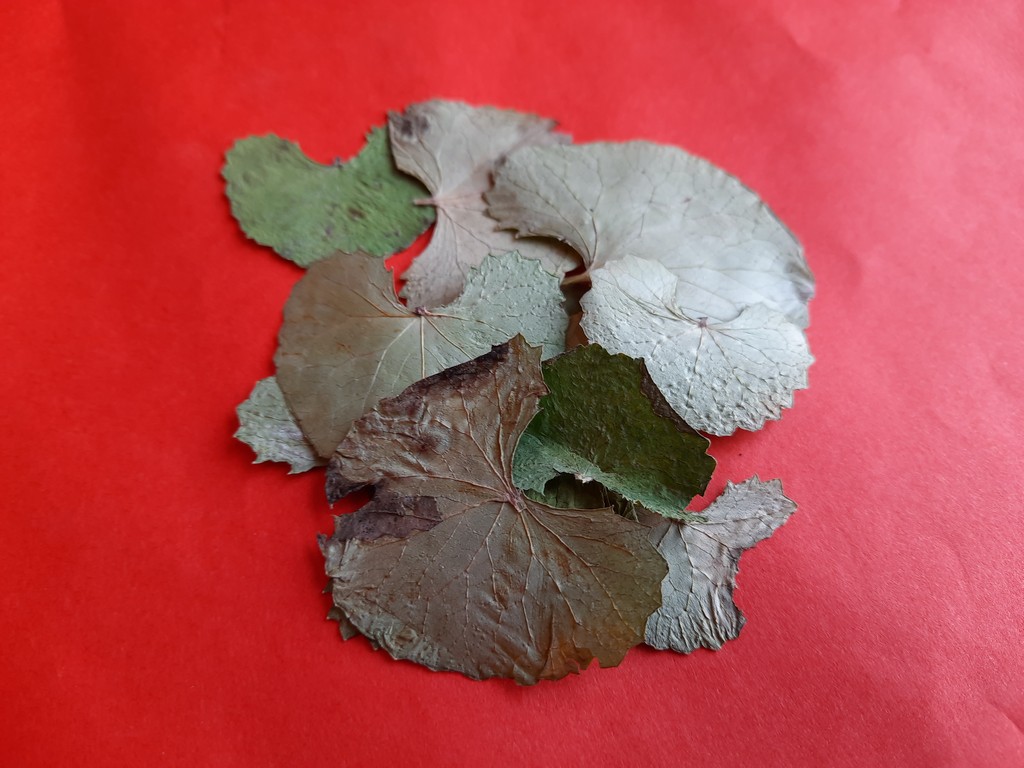
Label: Dried